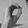
ASL letter: O